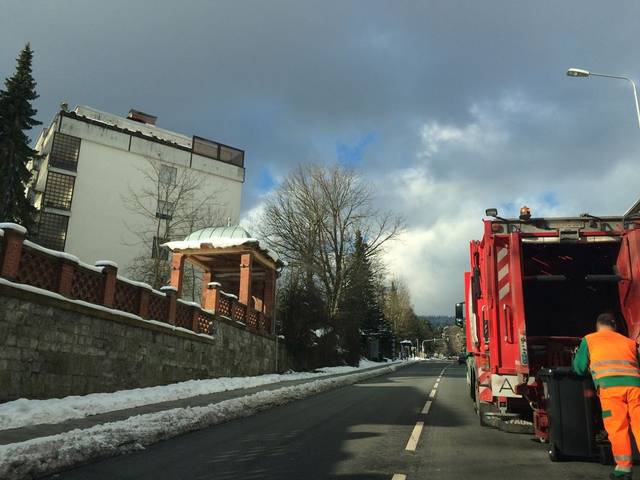
Region: Germany
Coordinates: 50.191, 8.465